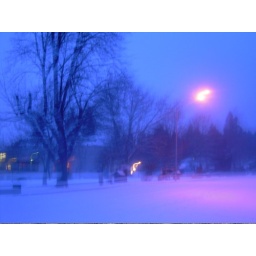
road near elementry school...my bus stop.